List of birds of Georgia (U.S. state)

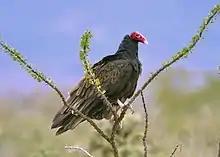
A large dark raptor with a pink head stands on a plant

The family Ardeidae contains the herons, egrets, and bitterns. Herons and egrets are medium to large wading birds with long necks and legs. Bitterns tend to be shorter necked and more secretive. Twelve species of bitterns, herons, and egrets have been recorded in Georgia.